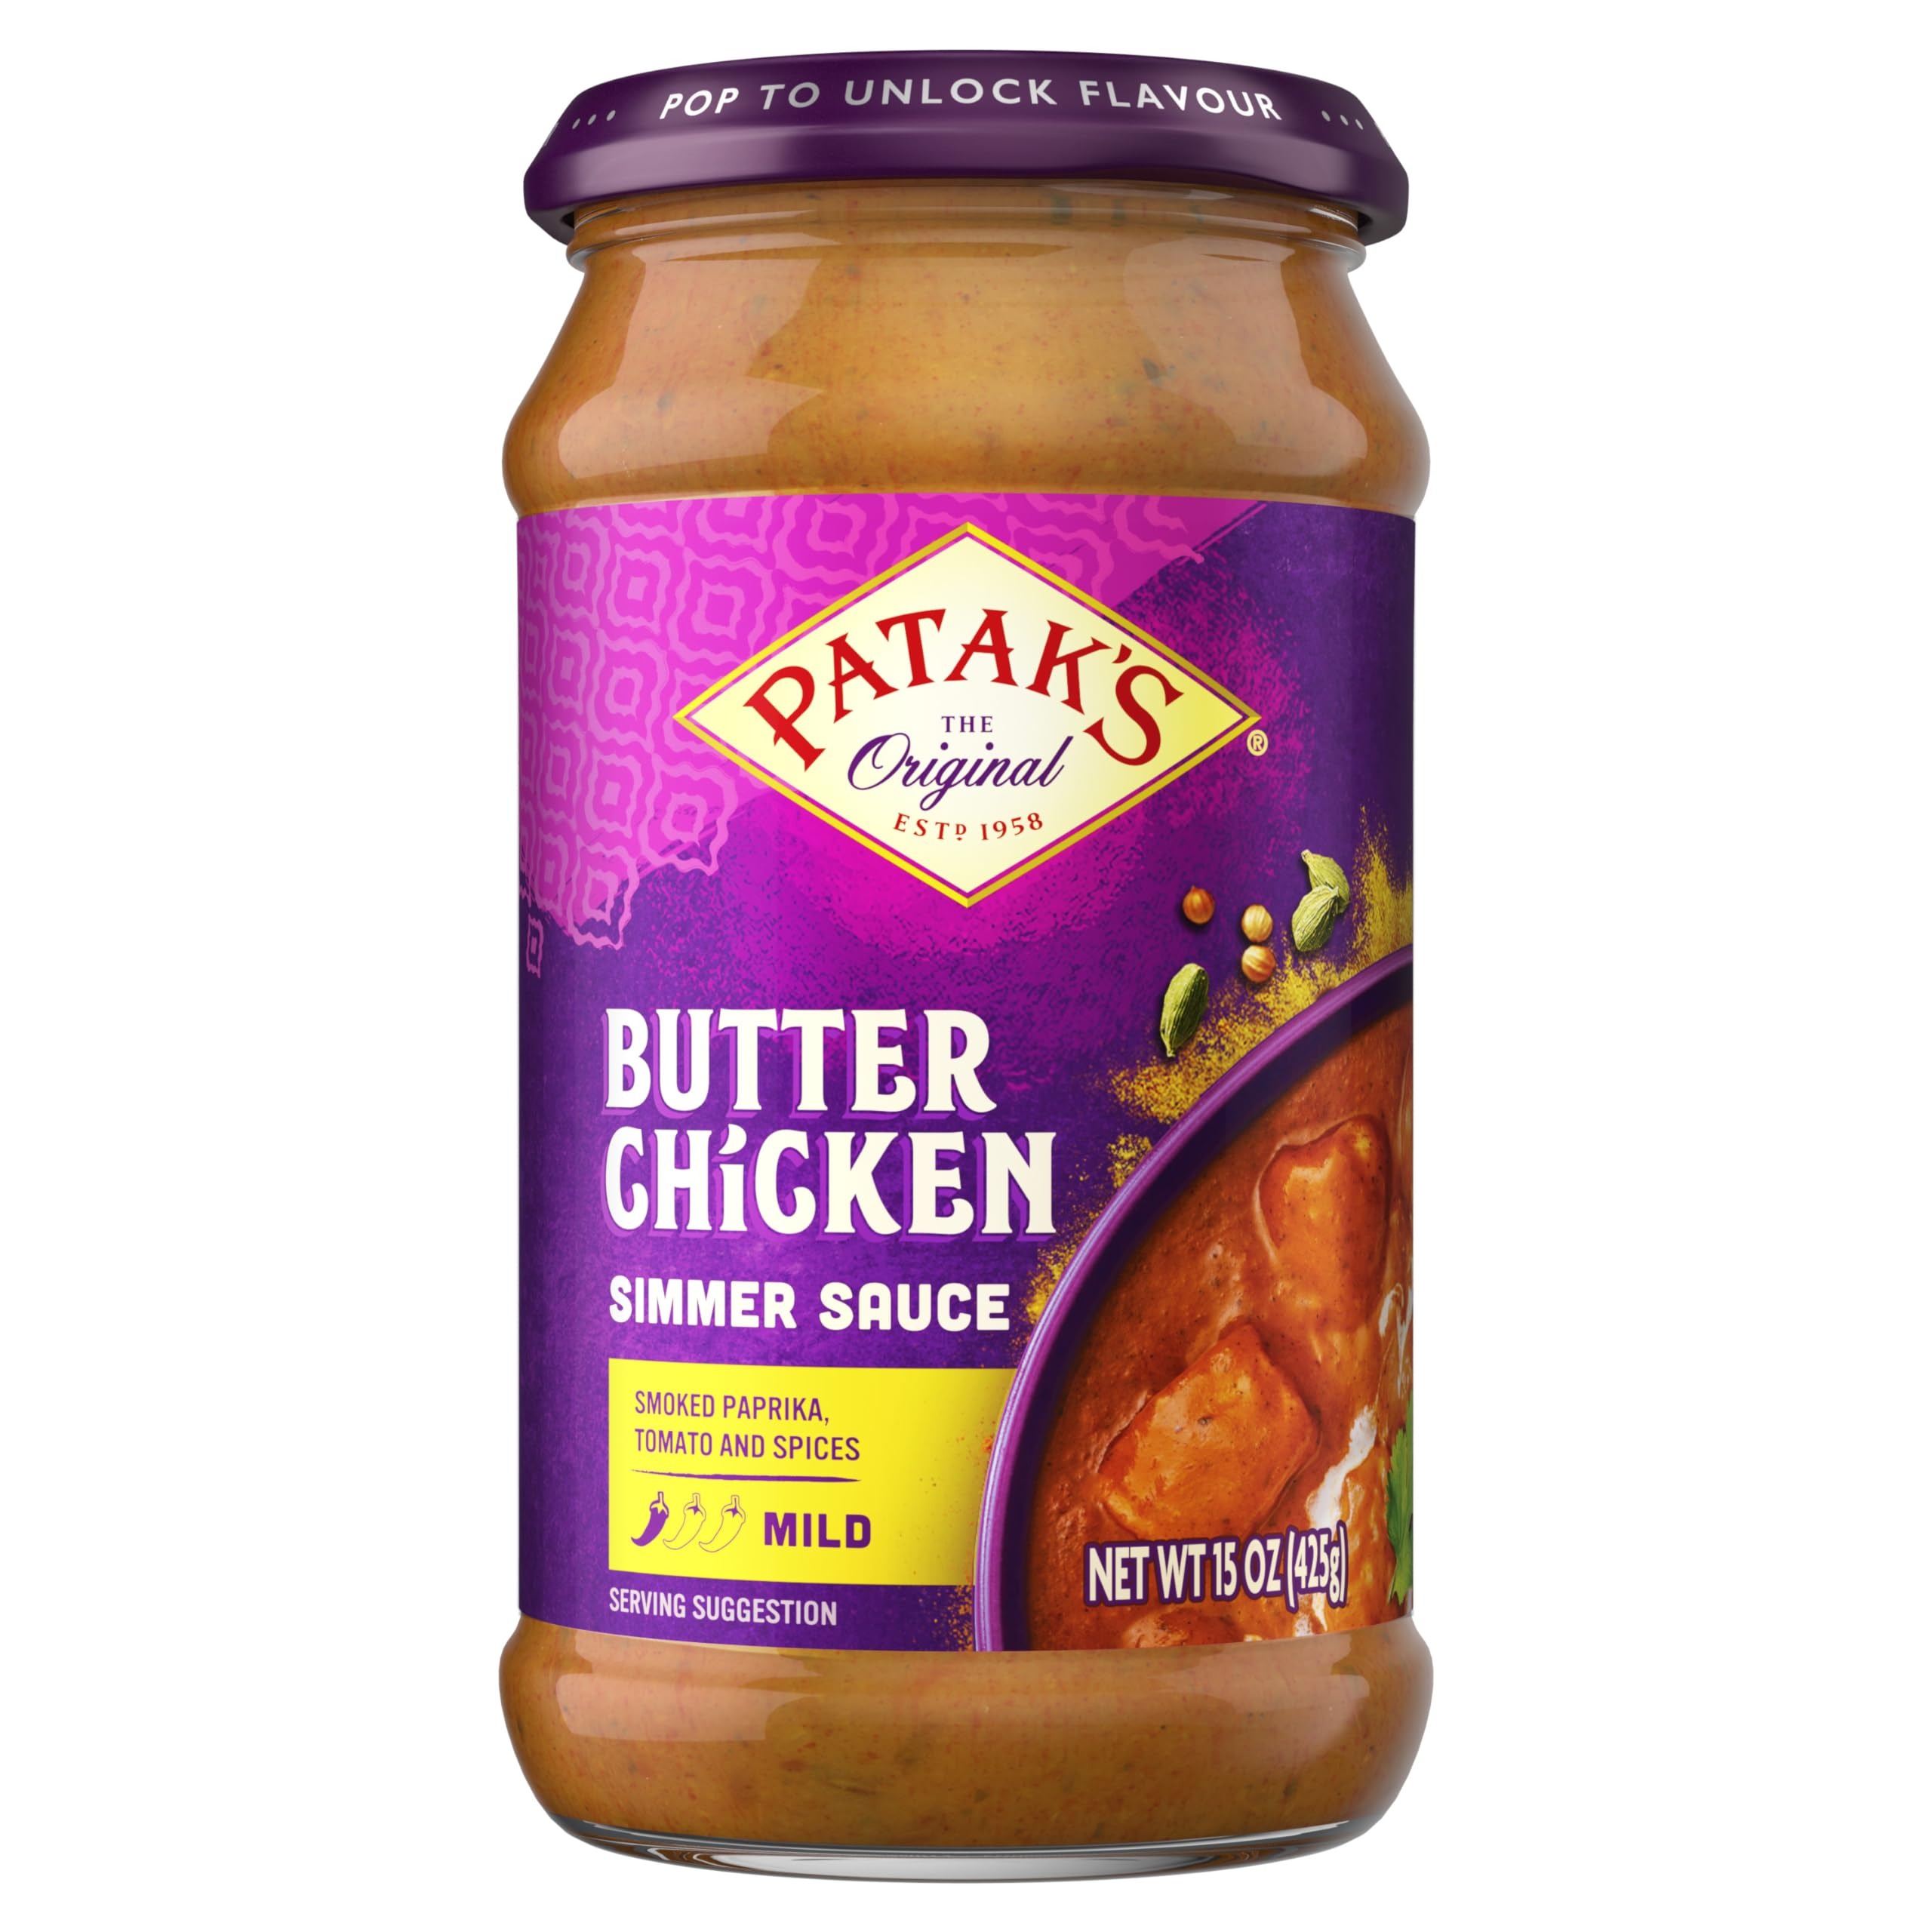
Item Name: Patak's Butter Chicken Simmer Sauce with Tomato, Cream & Spices, No Artificial Flavors, Gluten-Free, Vegetarian, 15 Ounce (Pack of 3)
Bullet Point 1: Authentic Indian Cuisine: Enjoy the flavorful, mild curry of traditional Indian butter chicken, expertly crafted to bring the essence of India to your table
Bullet Point 2: How to Prepare: Simply add 1 jar of Patak's Butter Chicken Simmer Sauce to 1 lb of seared chicken or your protein of choice and simmer for 20 minutes; Pair it with basmati rice or naan bread for a complete and satisfying meal
Bullet Point 3: Premium Ingredients: Made with high-quality tomatoes, cream, and a blend of aromatic spices, ensuring every bite is bursting with flavor; Gluten-free and vegetarian-friendly
Bullet Point 4: Convenient: This easy-to-use simmer sauce allows you to prepare a delicious butter chicken with minimal effort and maximum convenience
Bullet Point 5: Perfect Serving Size: Contains 3 jars of Patak's Butter Chicken Simmer Sauce (15 oz per jar), designed to serve up to 6 people per jar
Product Description: Patak's Butter Chicken Simmer Sauce is a classic favorite. This mild and creamy curry sauce is inspired by delicious northern Indian cuisine and has a complex spice blend to bring your authentic curry dish together in just a few minutes. Simply add Patak's Butter Chicken Simmer Sauce to seared chicken or protein of choice. For a veggie option, try with paneer and a handful of fresh veggies. Enjoy with basmati rice or naan bread.
Value: 45.0
Unit: Ounce

Price: 4.43